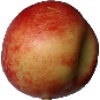
Label: Nectarine 1